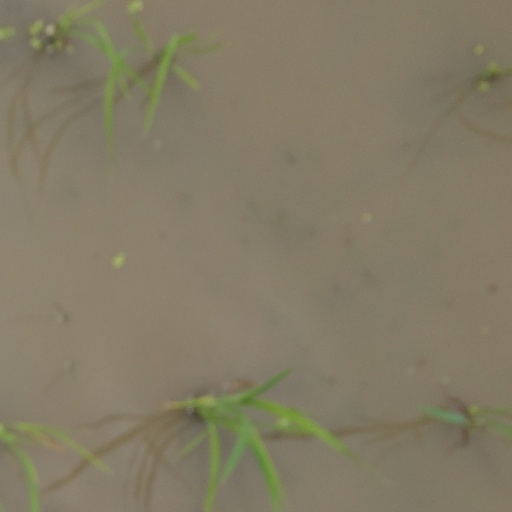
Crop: rice